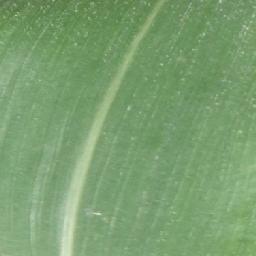
Label: Corn_(Maize)___Healthy